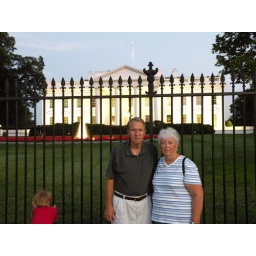
Mom and Dad in front of the white house